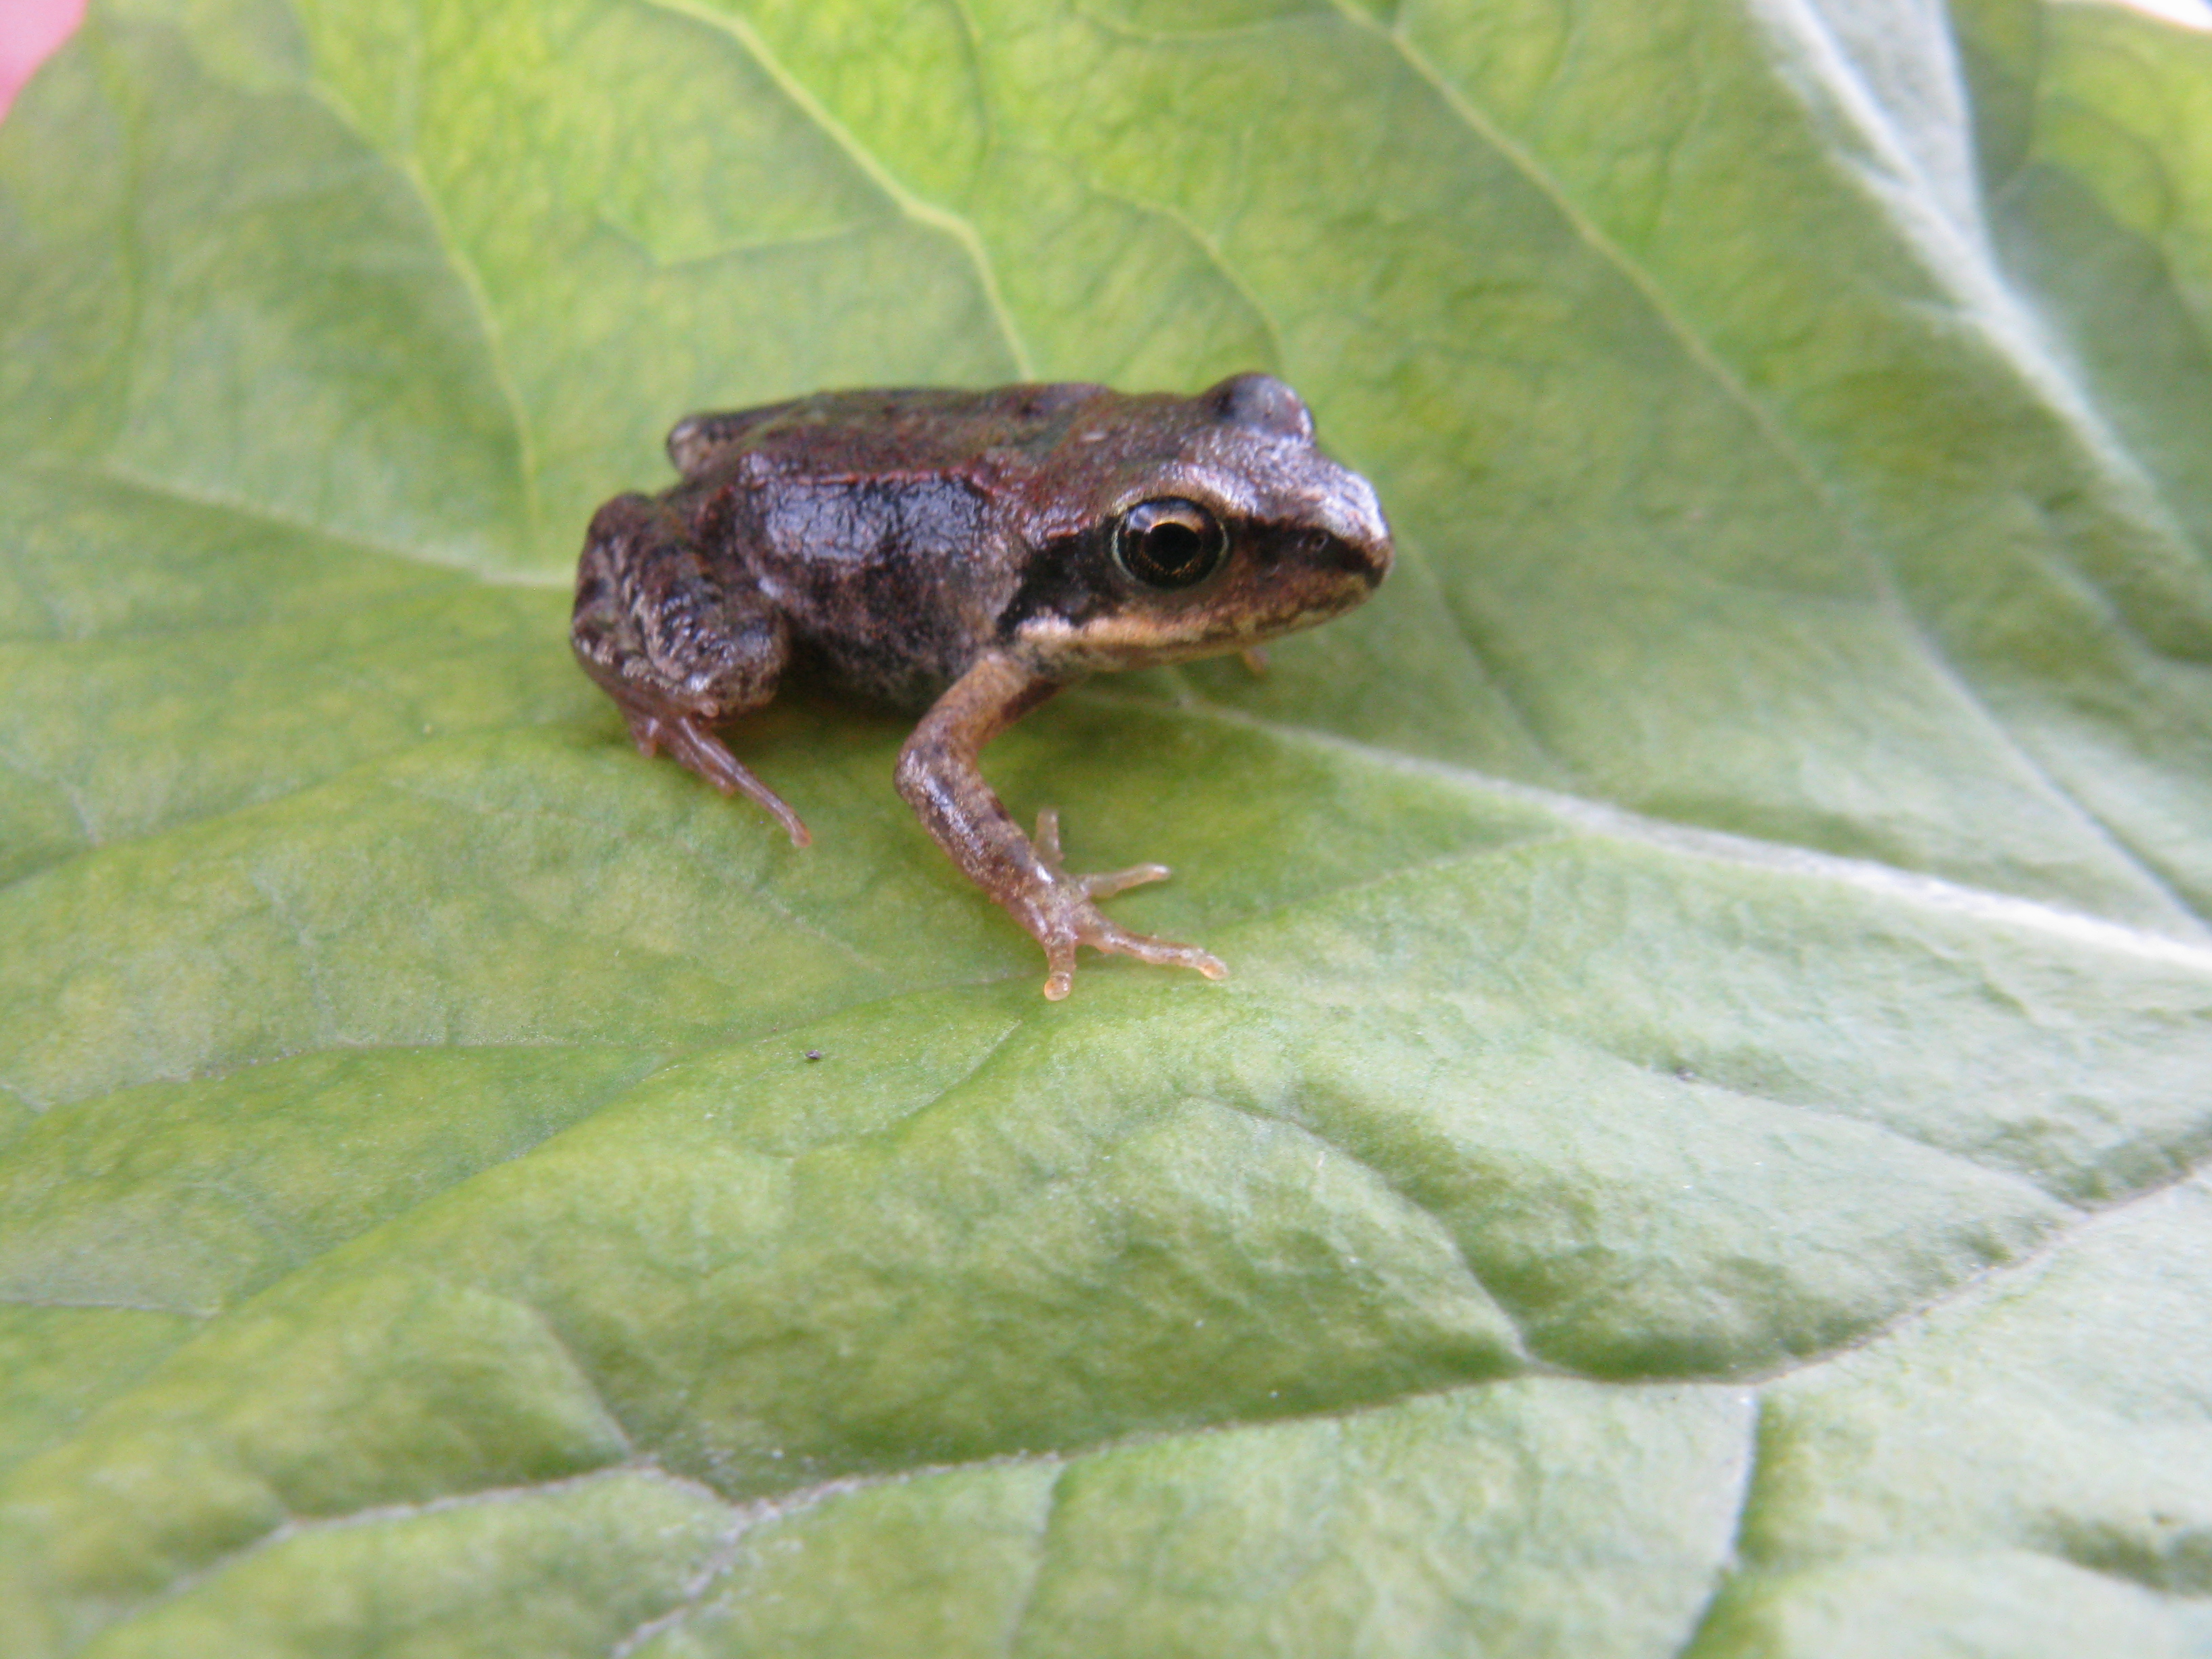
photo, amphibian, toad, frog, ranidae, fauna, terrestrial animal, organism, tree frog, bullfrog, newt